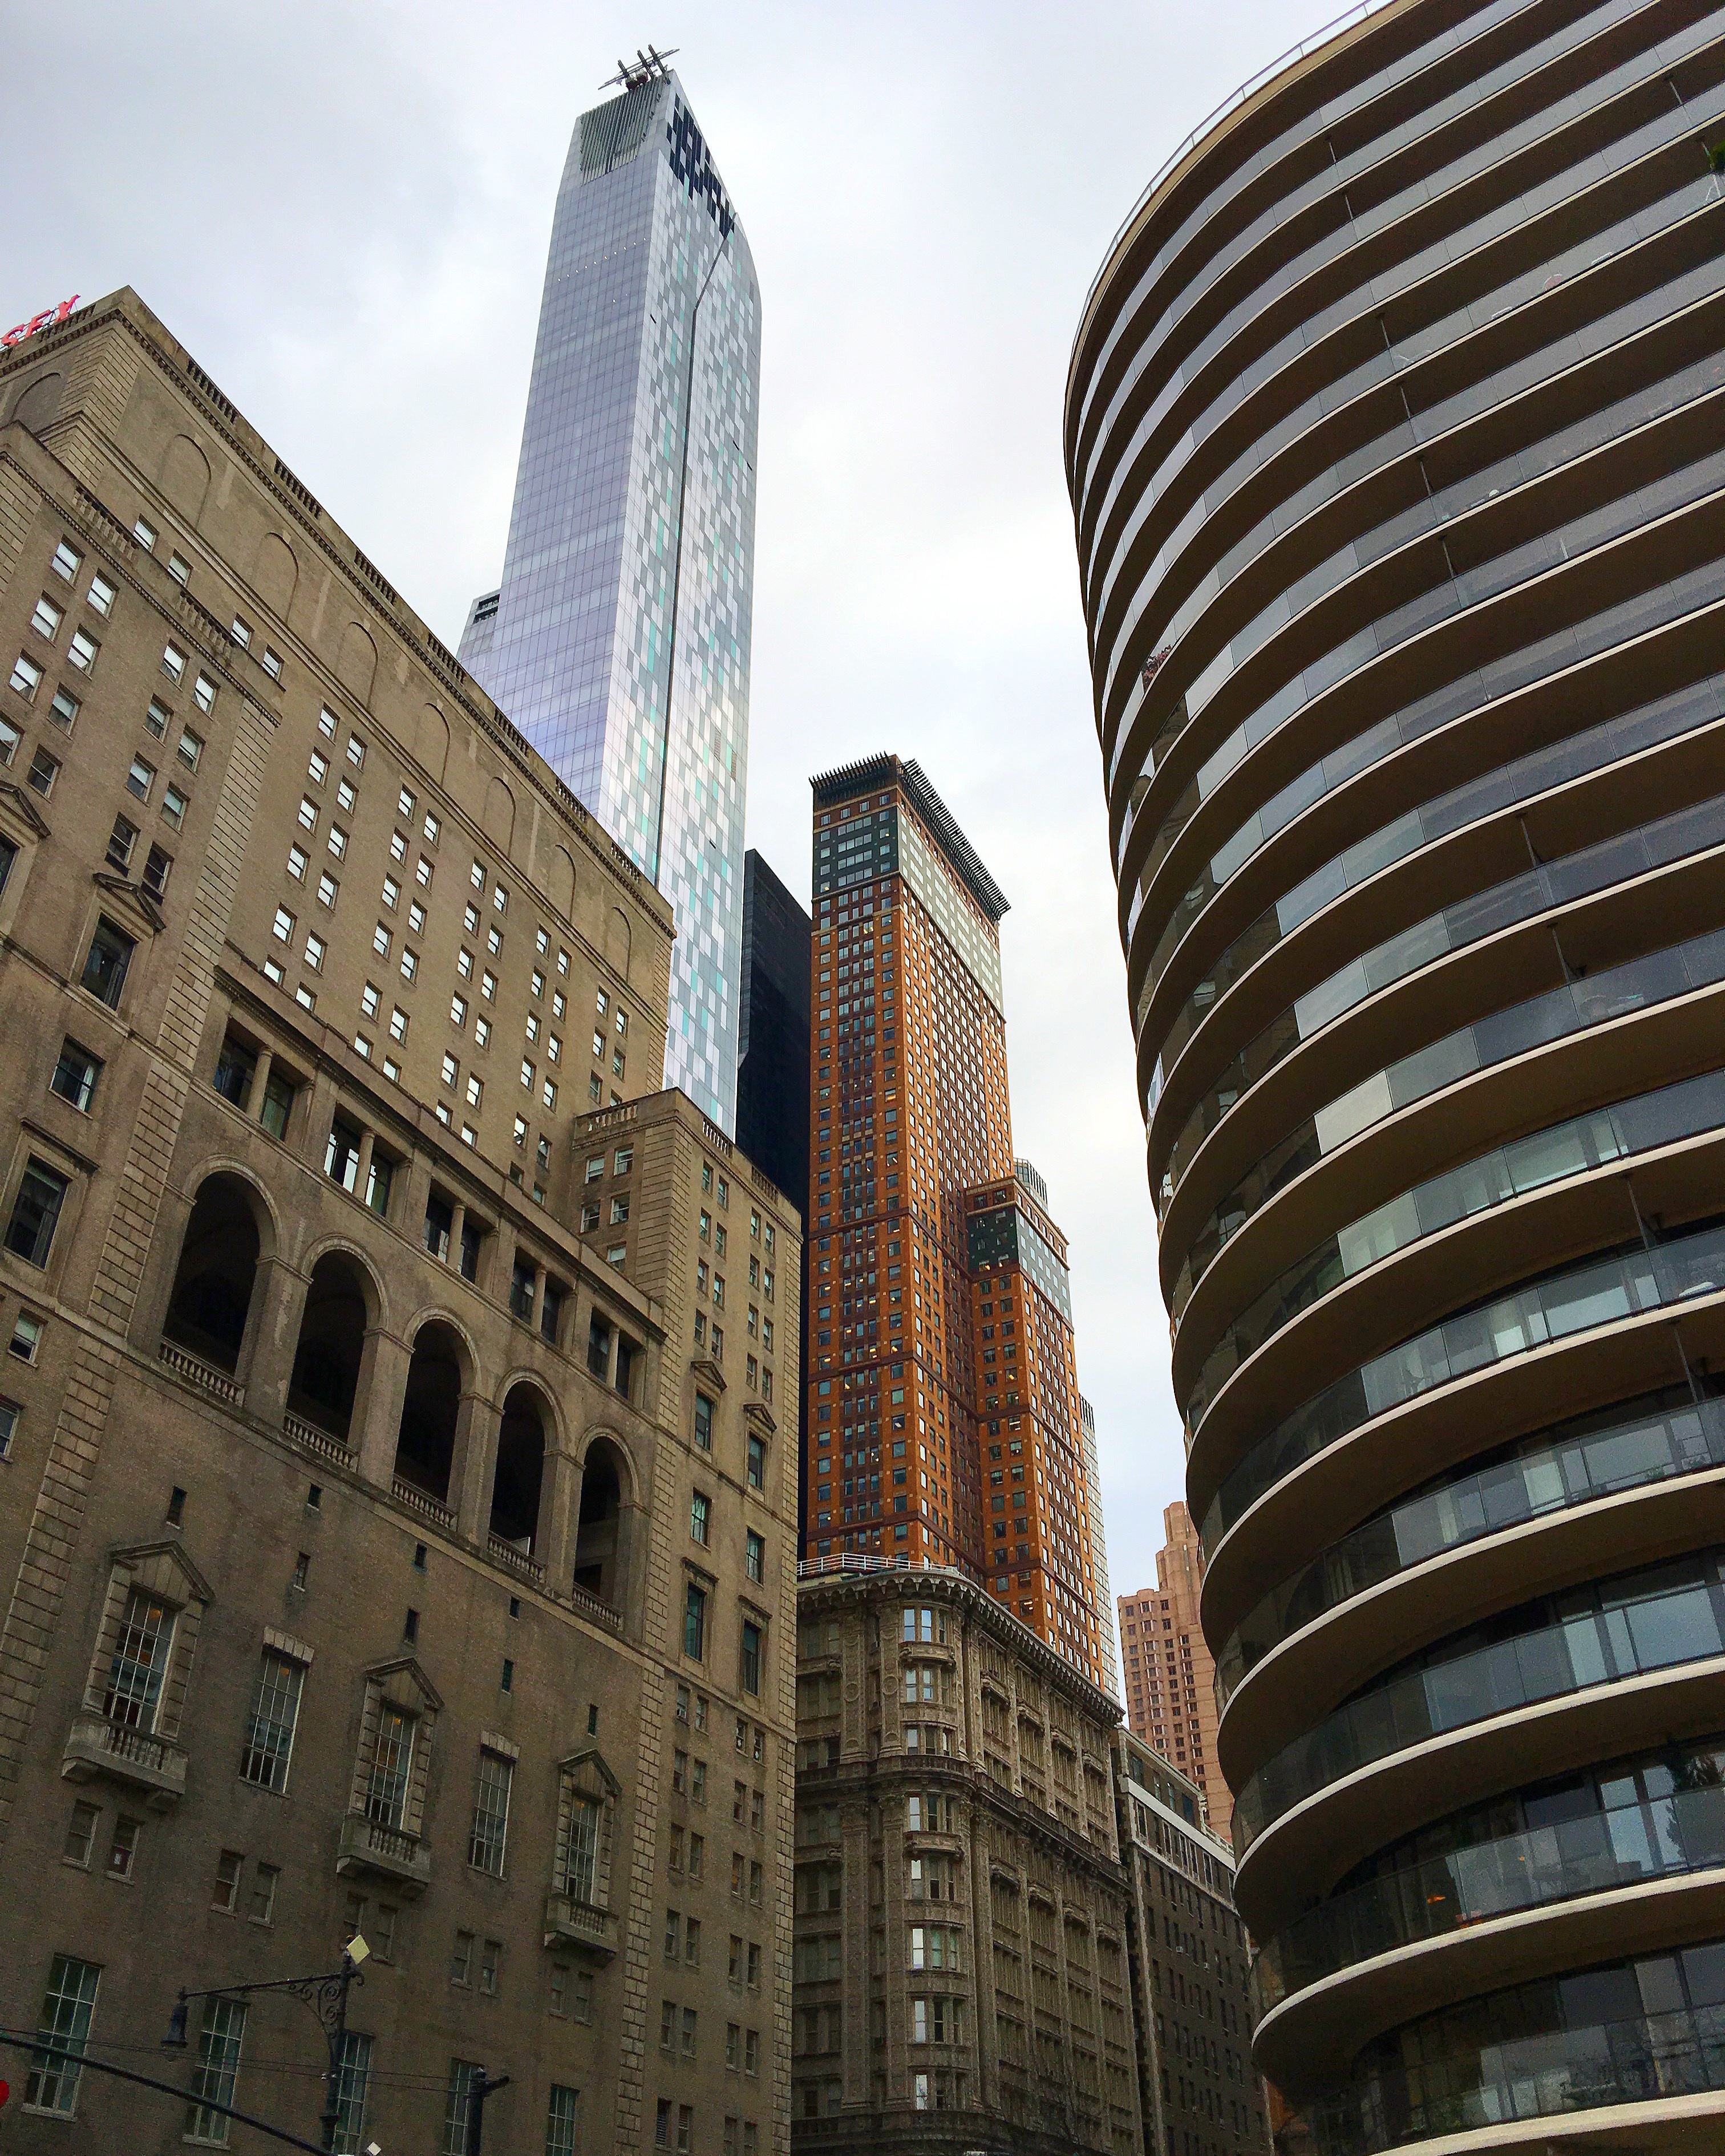
architecture, skyline, building, city, skyscraper, cityscape, downtown, tower, plaza, landmark, facade, tower block, metropolis, neighbourhood, urban area, human settlement, metropolitan area